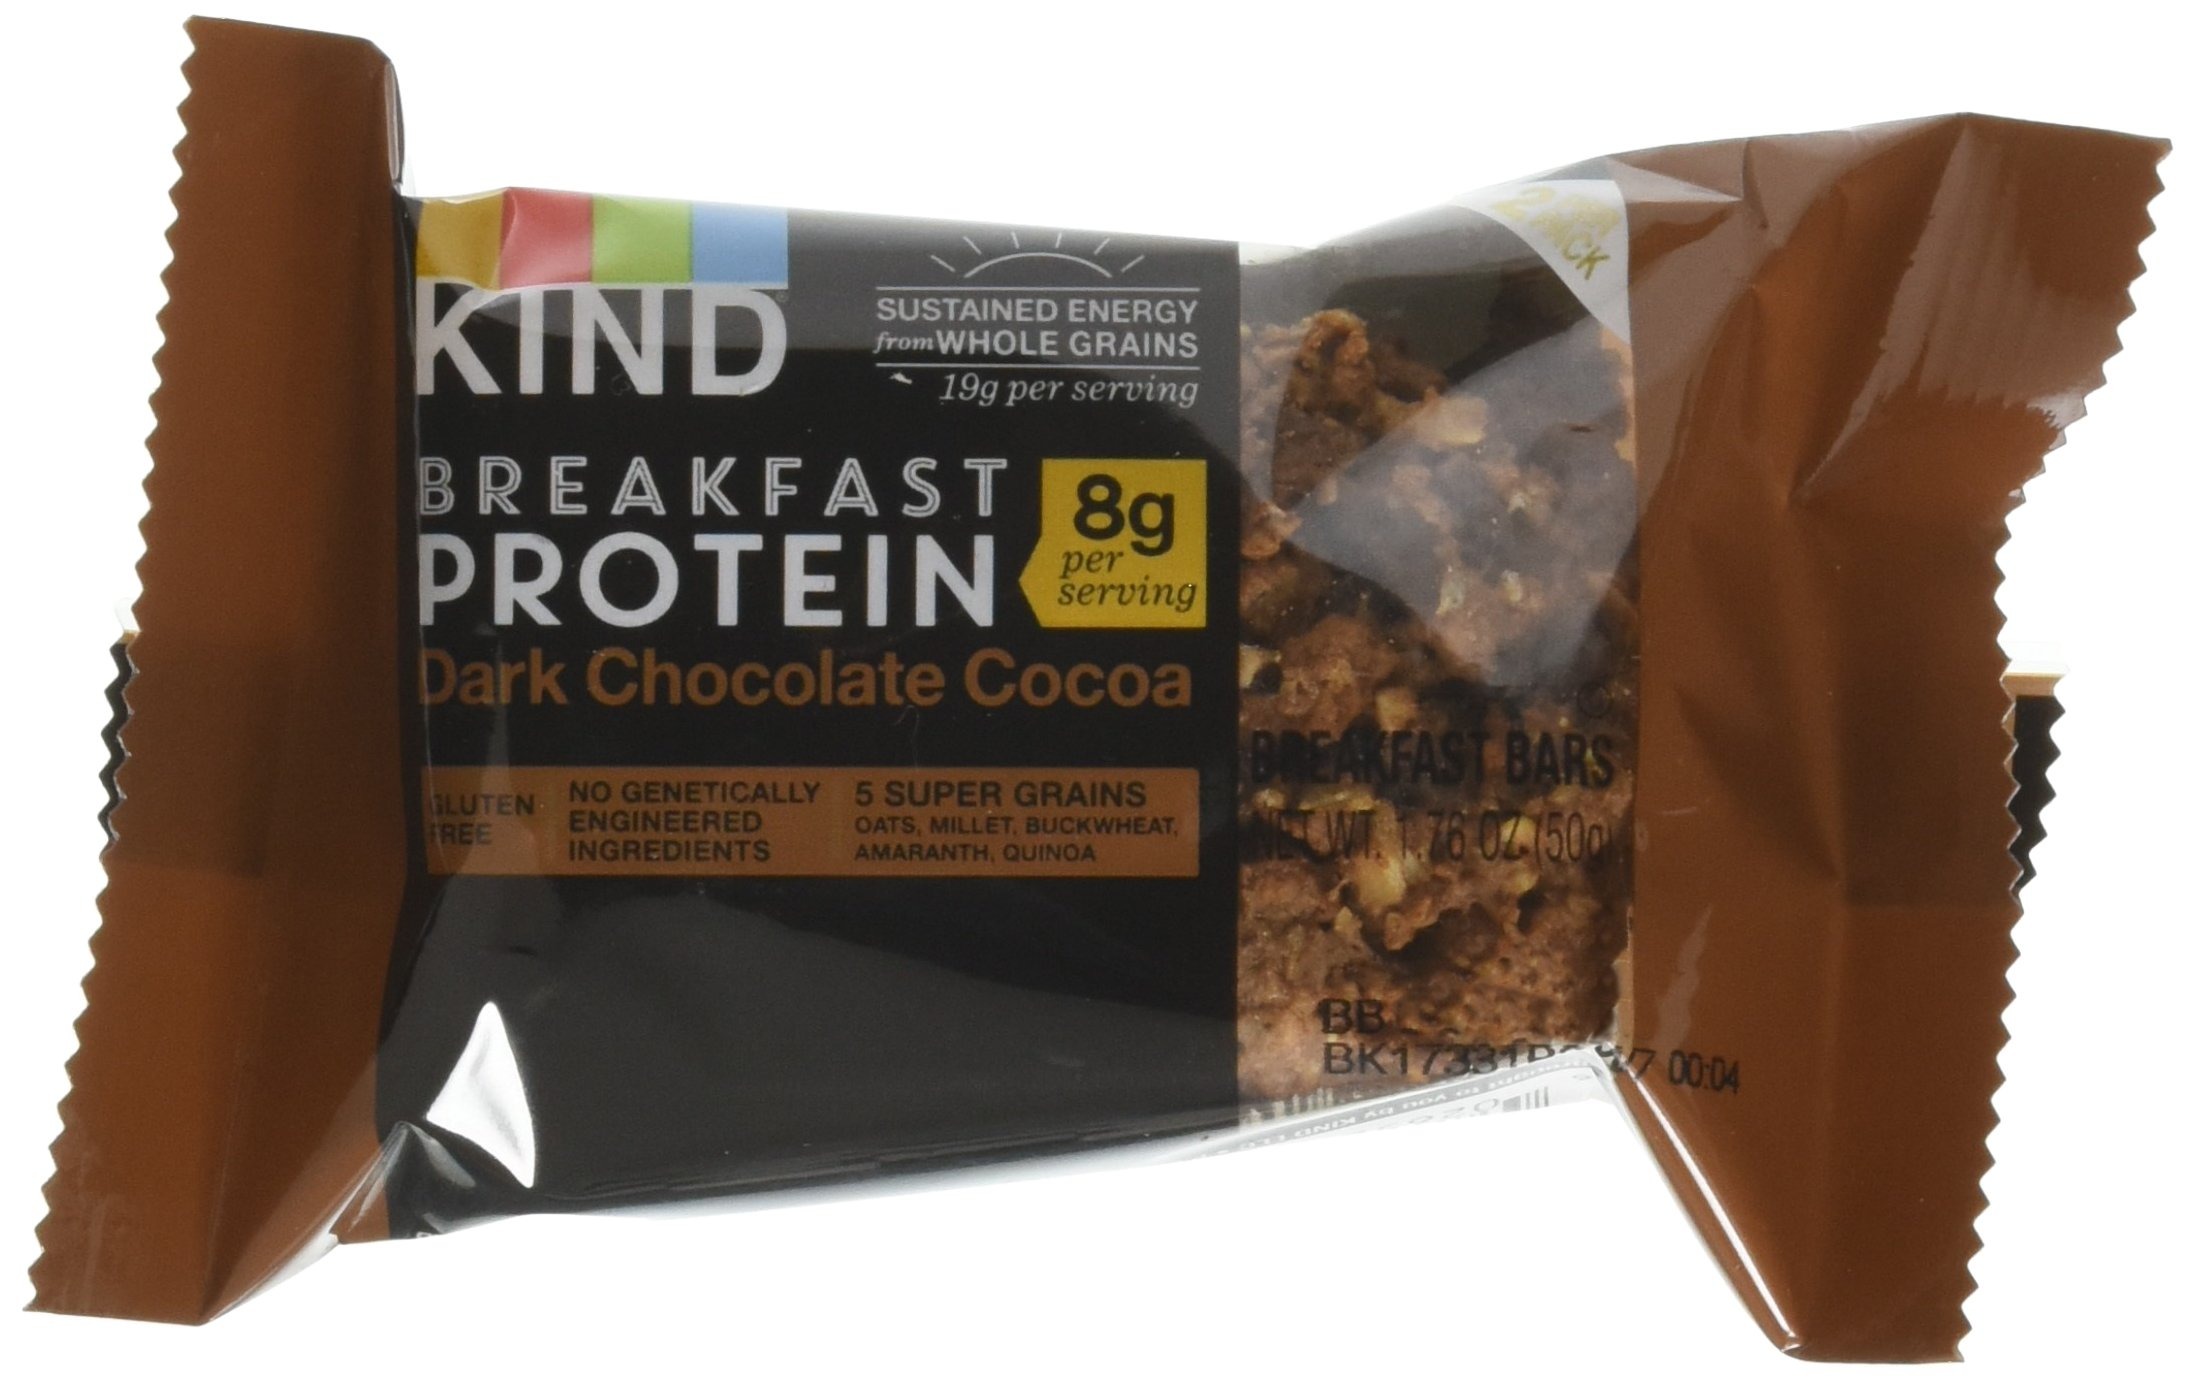
Item Name: Kind Breakfast Protein Bars, Dark Chocolate, 1.76 oz/piece - 7.04 Ounces, Pack of 1 (8 Count)
Bullet Point 1: Grocery
Bullet Point 2: Chocolate
Bullet Point 3: Kind,Prtn
Value: 1.76
Unit: oz

Price: 7.4